Diderot (crater)

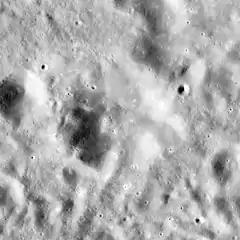
Apollo 15 image

Diderot is a small lunar impact crater on the far side of the Moon. It lies within the southwestern interior floor of the huge walled plain Fermi, about midway between the basin midpoint and the southwest rim. It was named by the IAU in 1979, after French philosopher Denis Diderot.